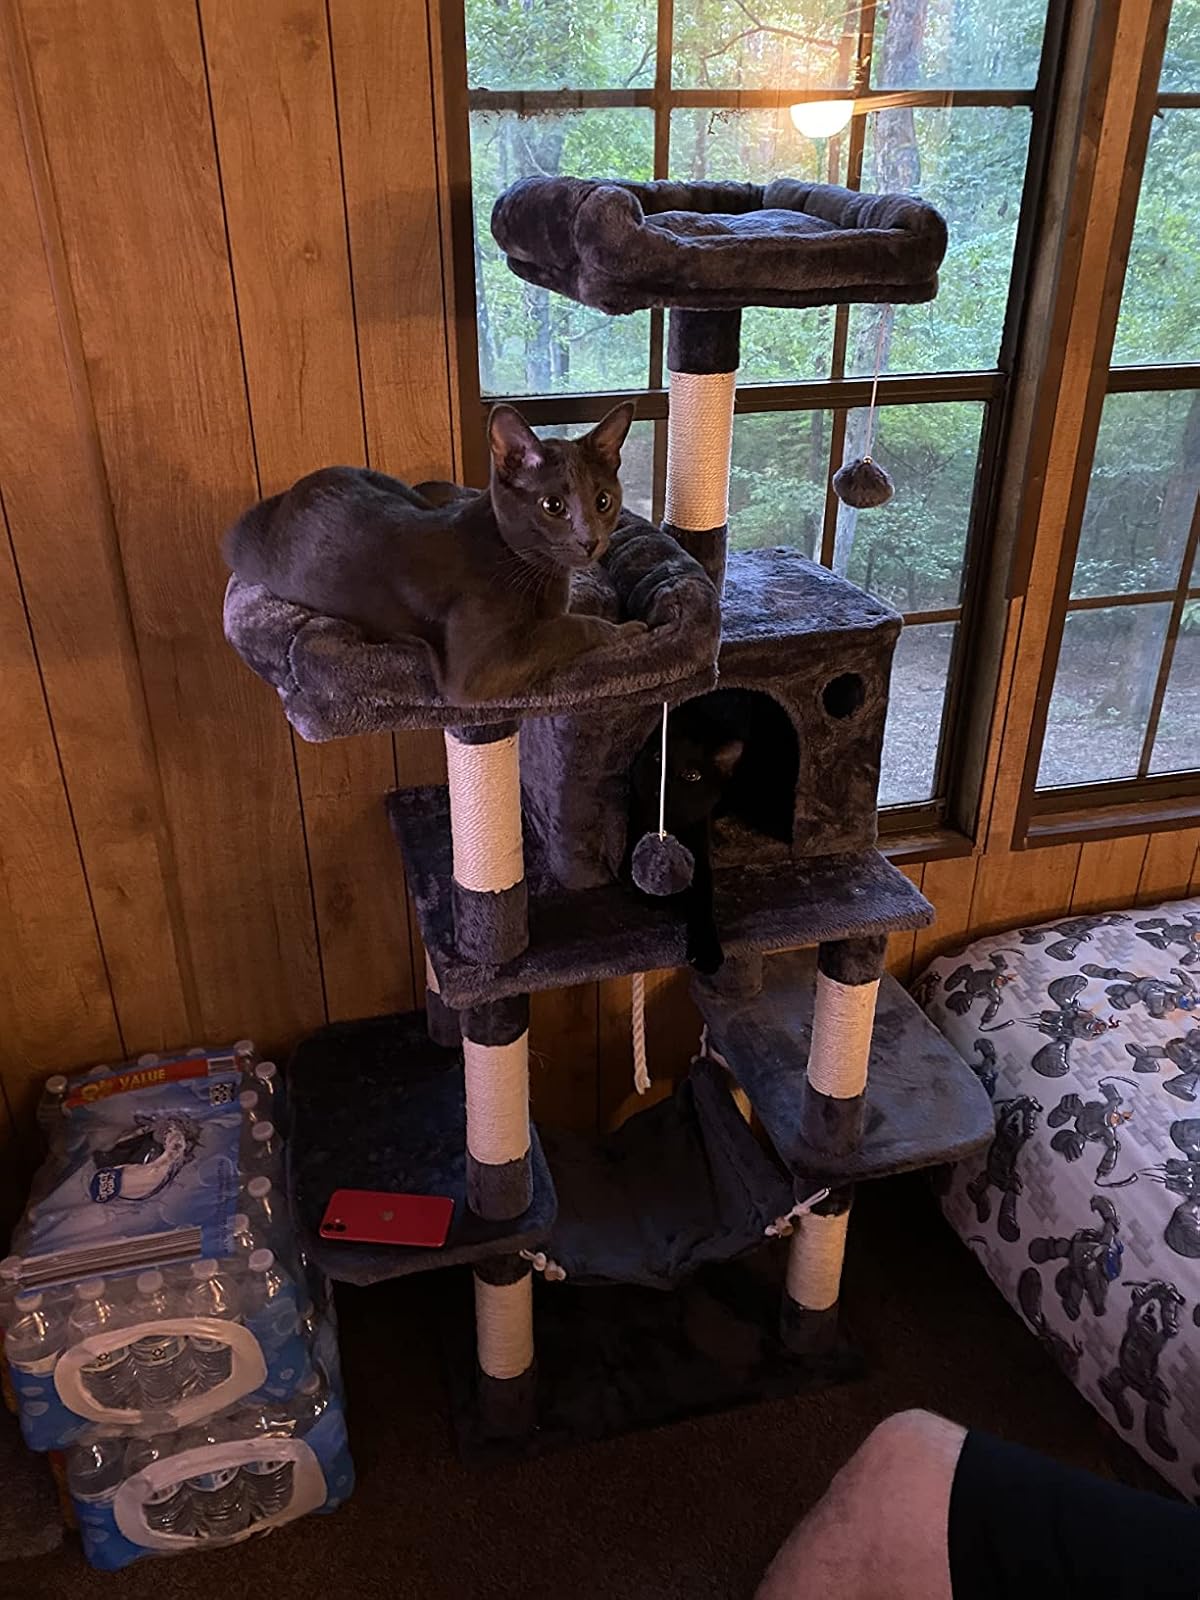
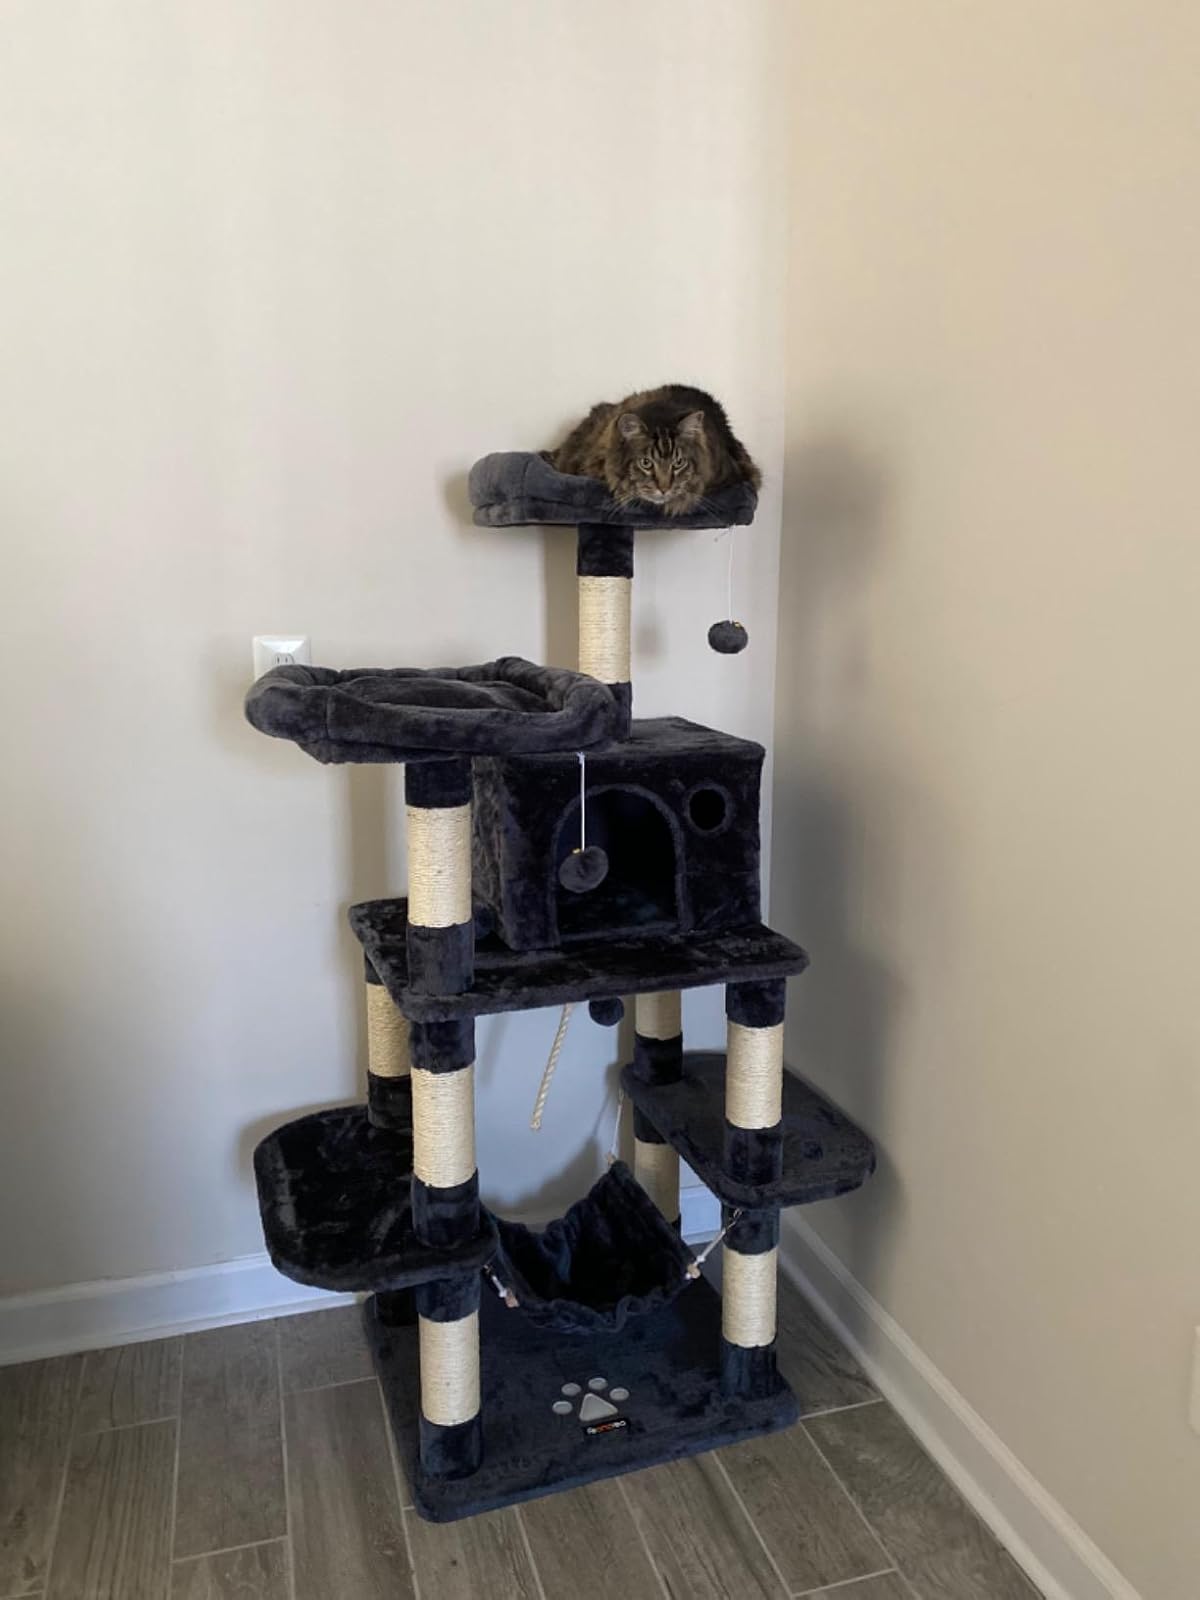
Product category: items_cat tree
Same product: yes